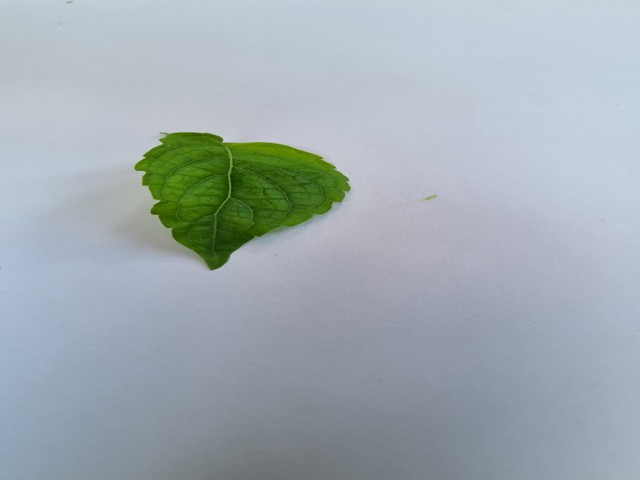
Plant: ramtulsi